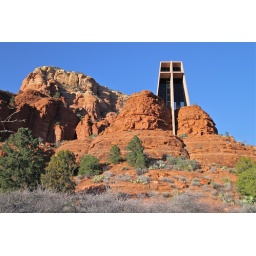
Amazing rock church in Sedona, Arizona